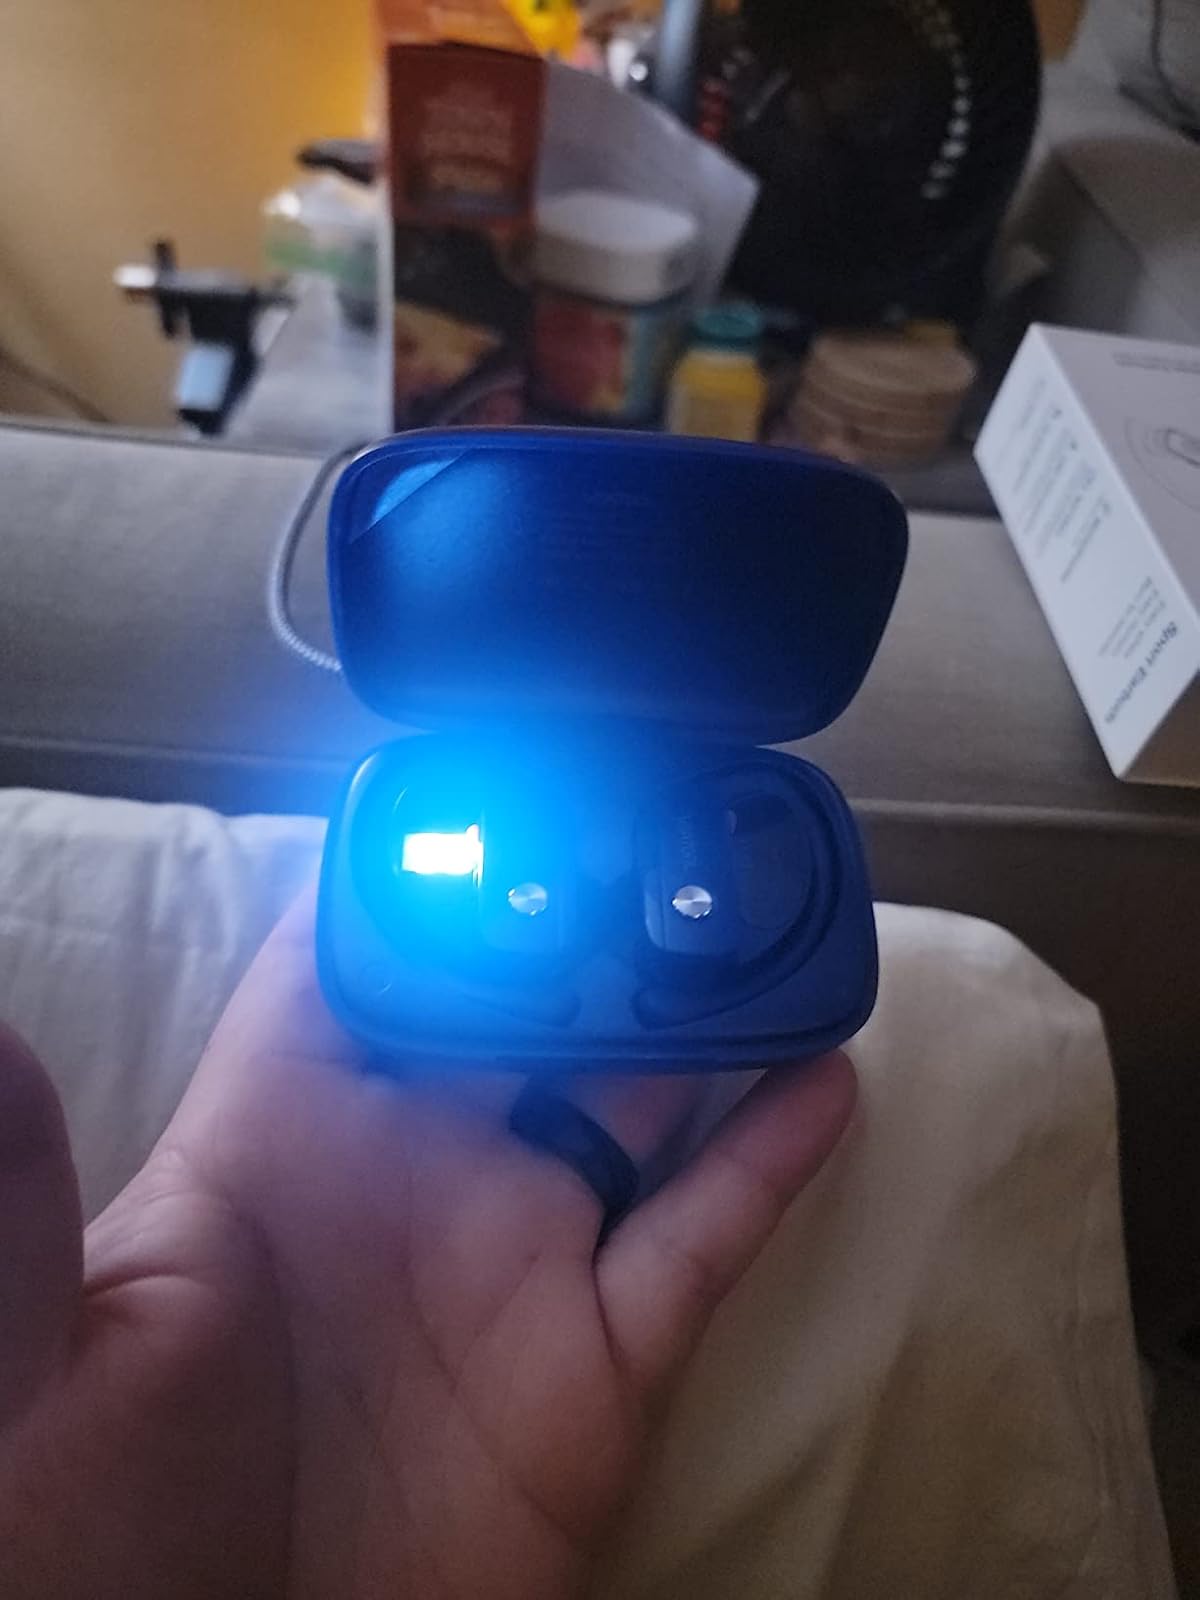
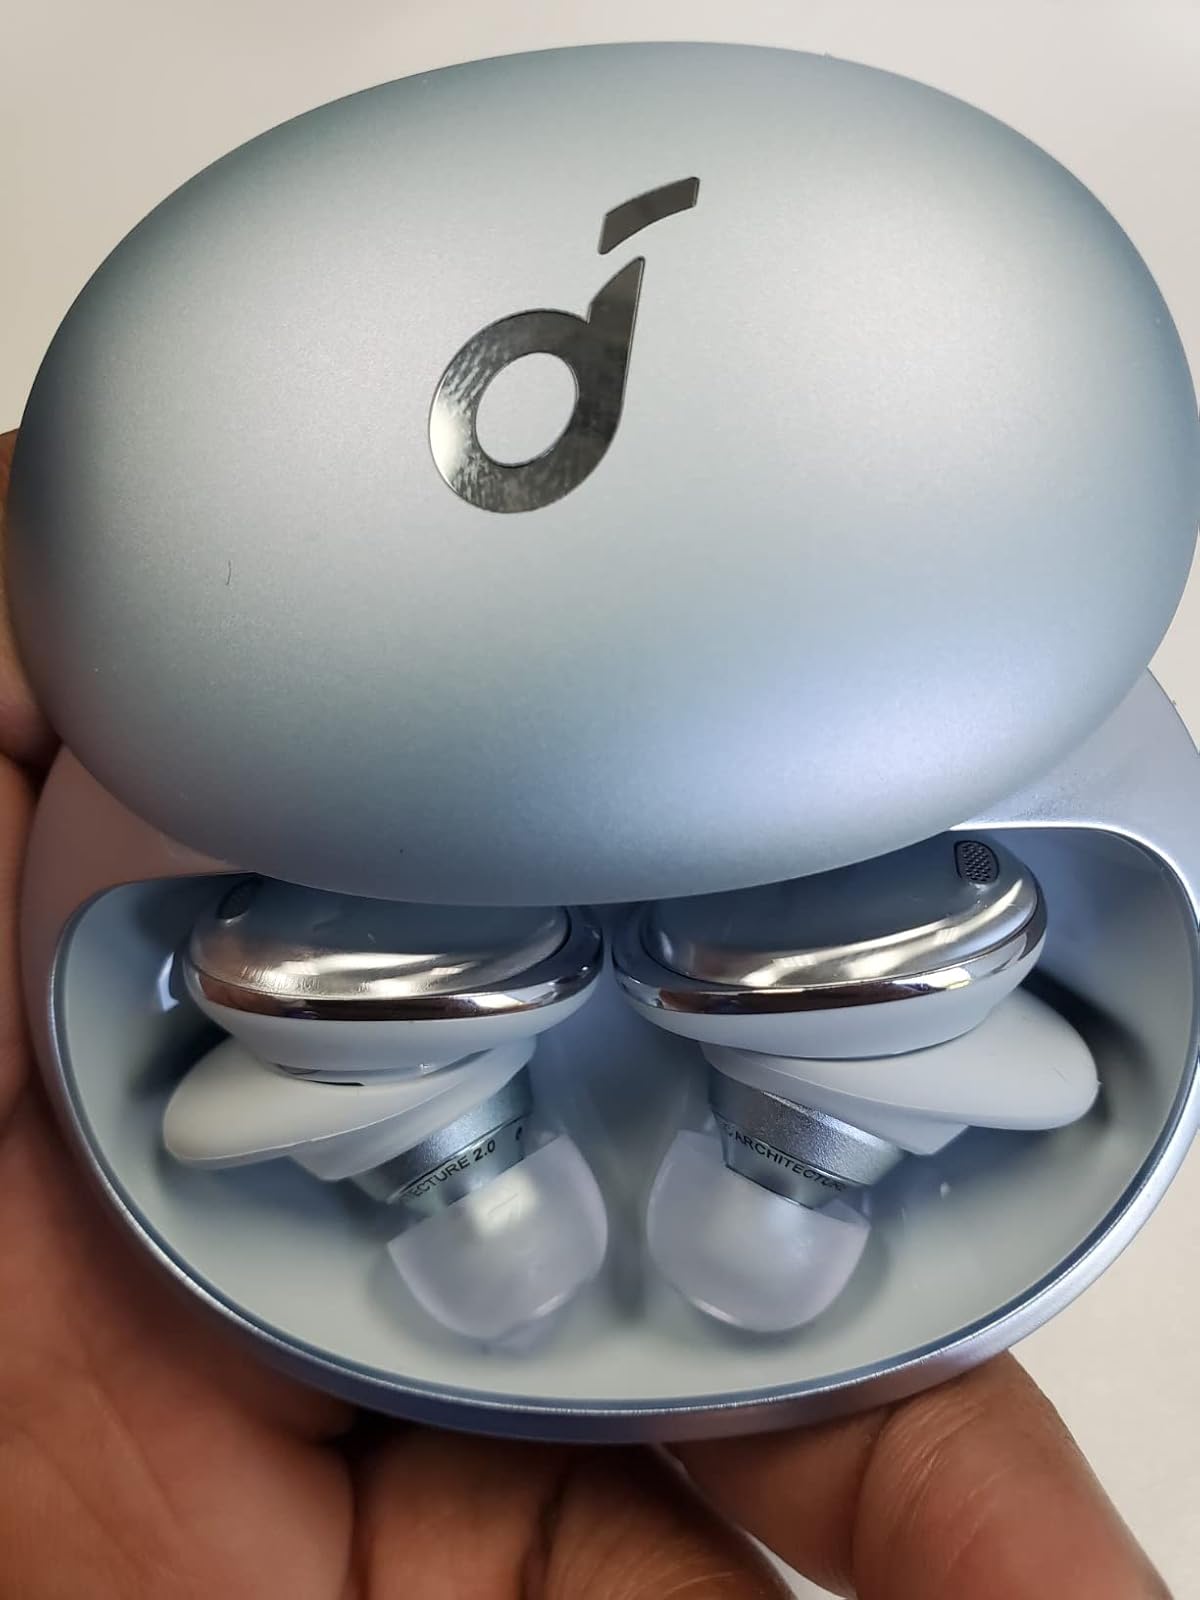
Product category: earbuds
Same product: no